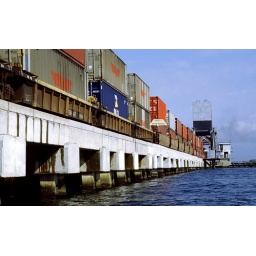
An intermodal train crosses the draw span over Lake Pontchartrain near New Orleans.